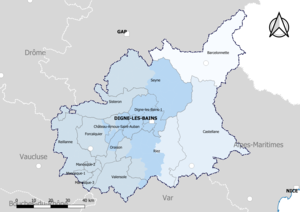
Carte du découpage cantonal du département des Alpes-de-Haute-Provence, avec en surimpression les arrondissements (en nuances de bleu) - Carte arrêtée au 1er janvier 2019.
Le département des Alpes-de-Haute-Provence compte 15 cantons depuis le redécoupage cantonal de 2014.